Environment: real
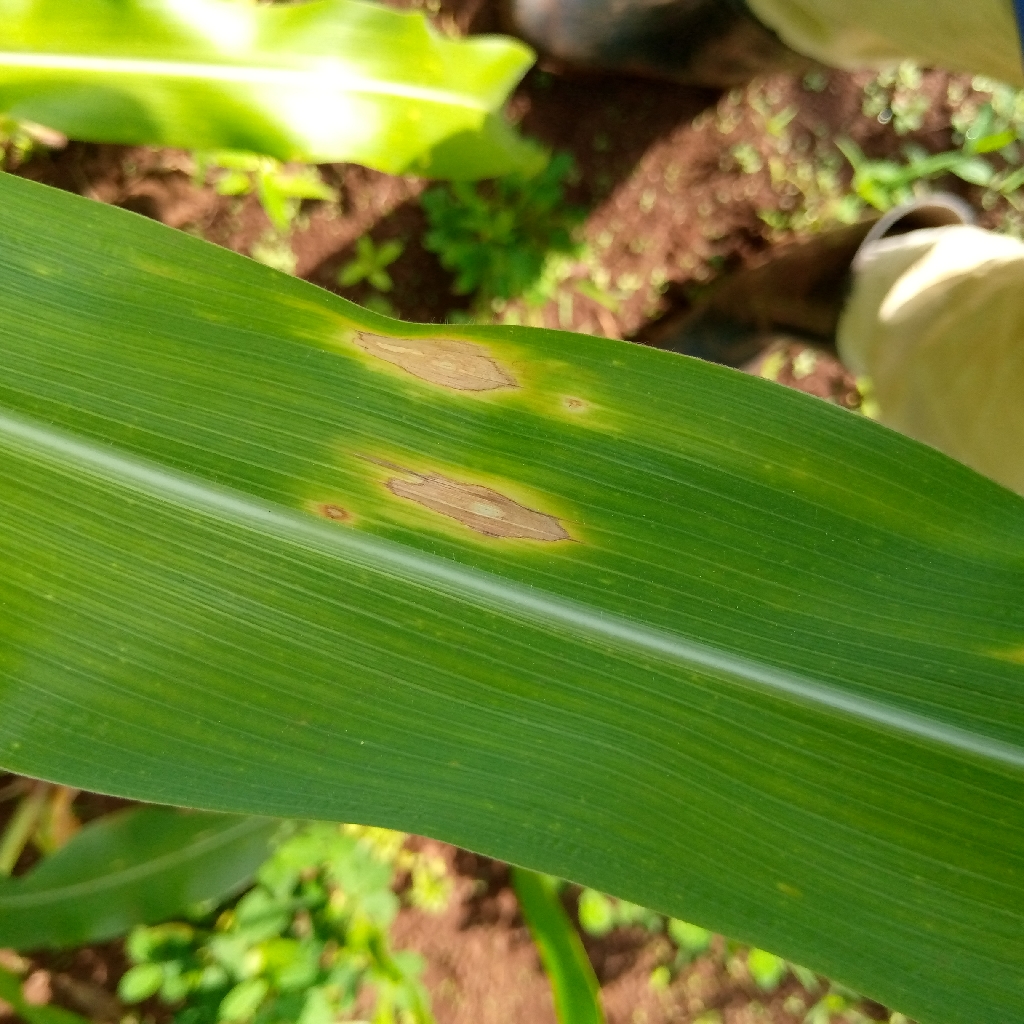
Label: northern_corn_leaf_blight